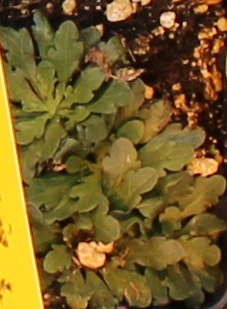
Label: Horseweed